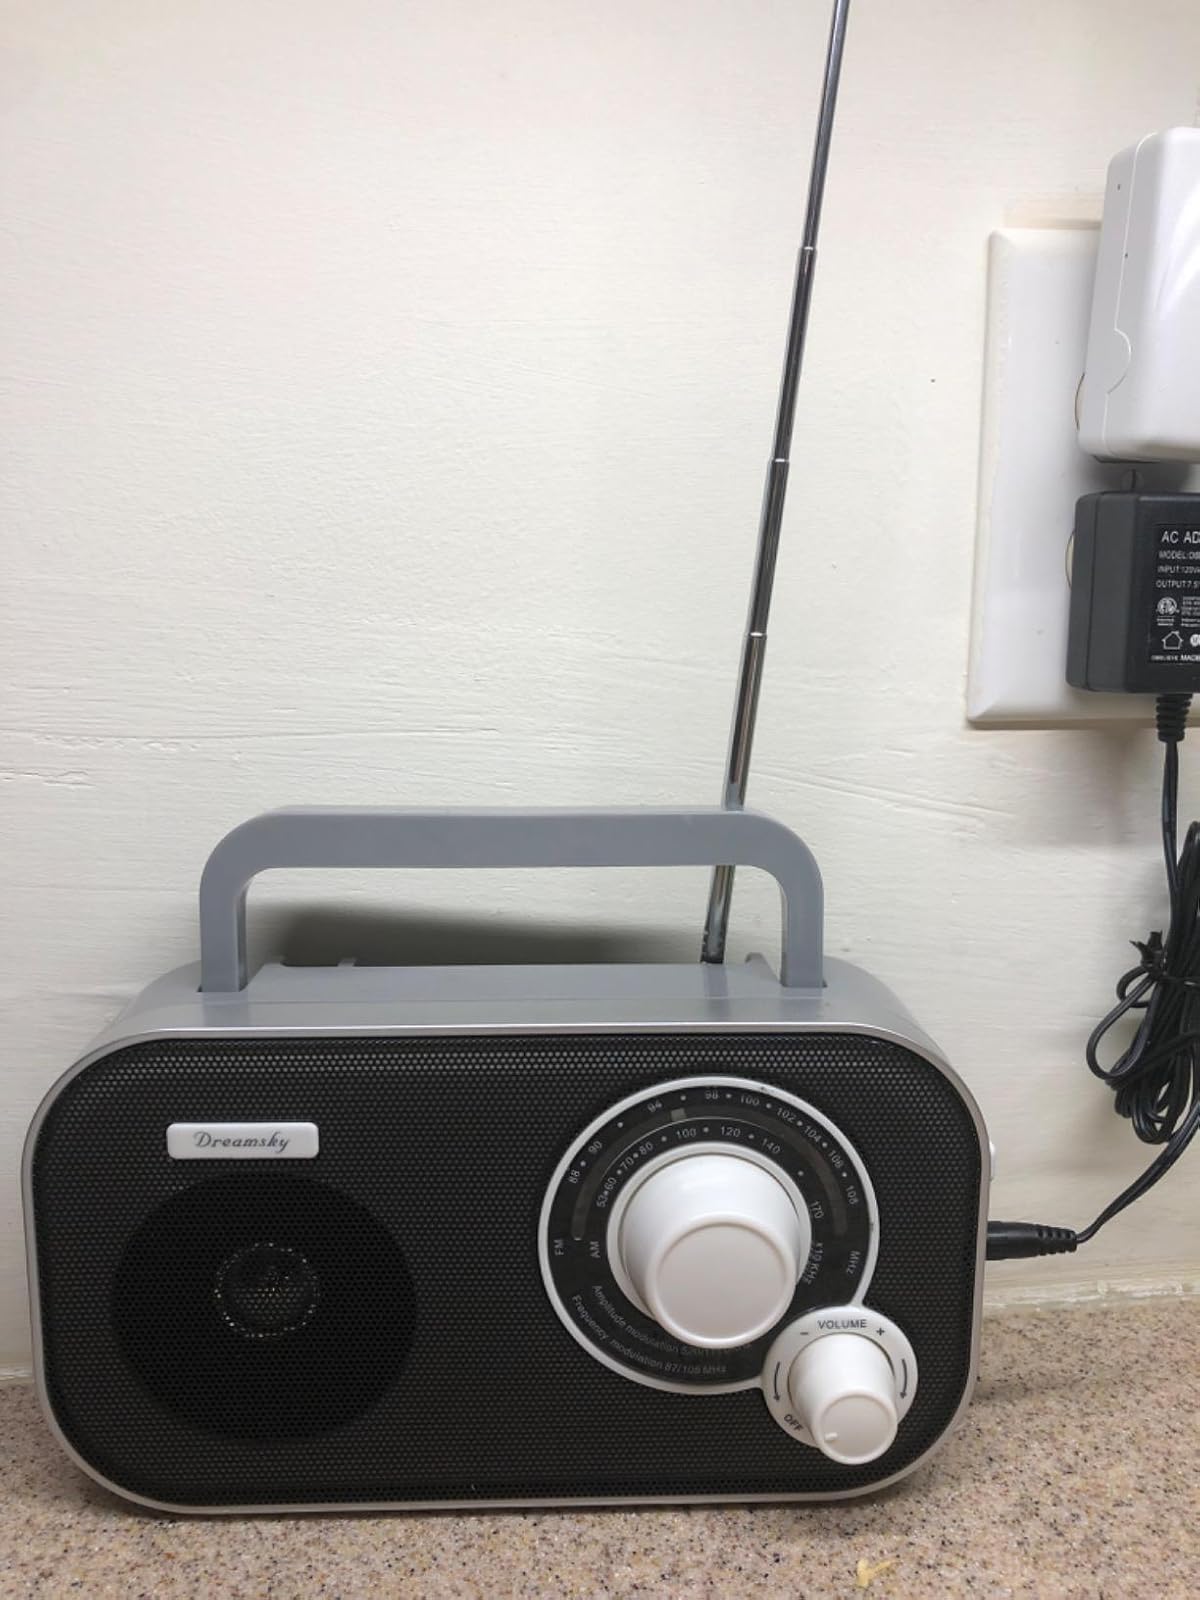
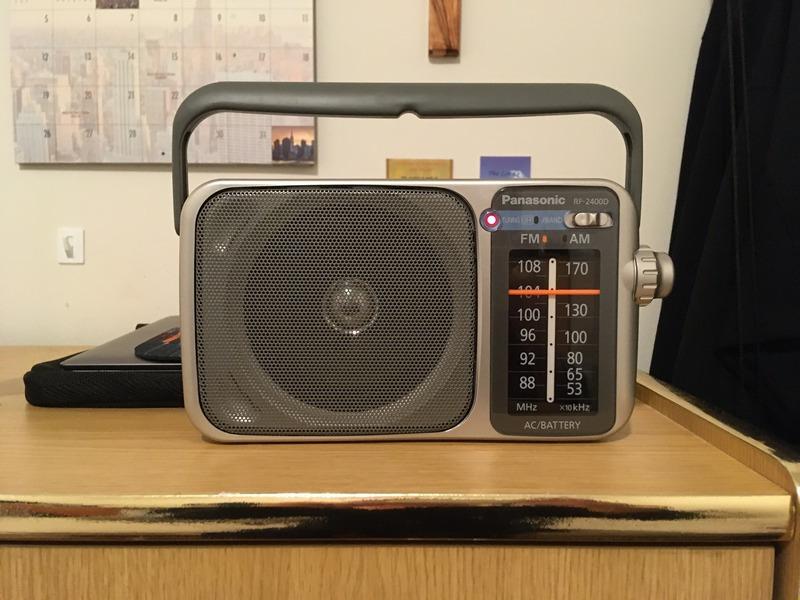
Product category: radio
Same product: no